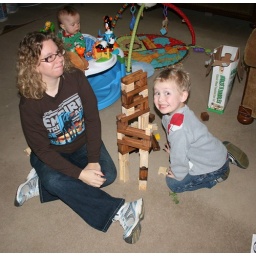
Nicole building a tower with Dax and Dylan supervising in the background.